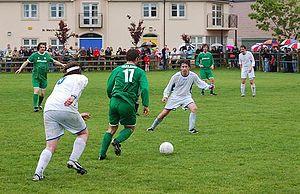
Le football est en Irlande le plus populaire des sports non gaéliques après le rugby. Malgré un championnat local peu suivi et de faible niveau, beaucoup d'irlandais sont très friands de matches de football. Leur intérêt se reporte sur les championnats anglais et écossais où jouent tous les meilleurs joueurs irlandais, ainsi que sur l'équipe nationale.